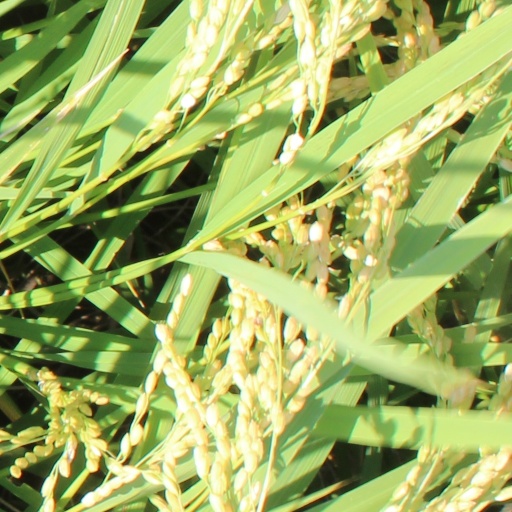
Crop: rice